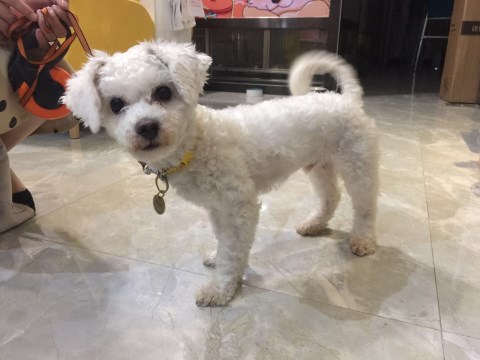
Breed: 3083-n000117-Bichon_Frise